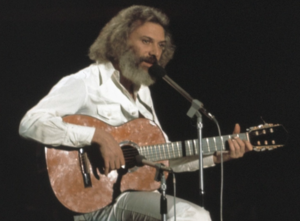
Georges Moustaki au grand gala du disque populaire en 1974
Natalia est une composition instrumentale pour guitare seule de Georges Moustaki. Elle conclut la face A de son album Le Métèque de 1969. Composée à l'occasion de l'anniversaire de son amie, la sculptrice grecque Natalia Mela, elle appartient au répertoire de l'apprentissage de la guitare. Moustaki avait fait la connaissance de Natalia Mela lors d'un séjour en 1966 dans sa maison sur l'île de Spetses, en compagnie de Melina Mercouri et de son mari Jules Dassin.